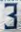
Number: 3